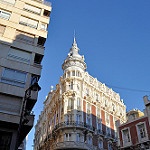
Scene: Outdoor